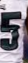
Number: 5